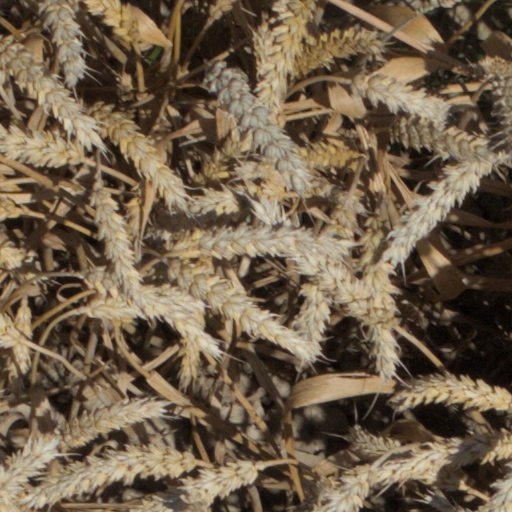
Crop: wheat